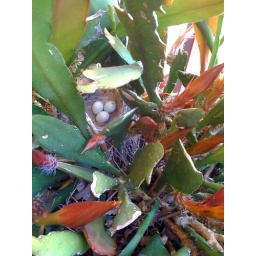
Nest in the plant outside our front door